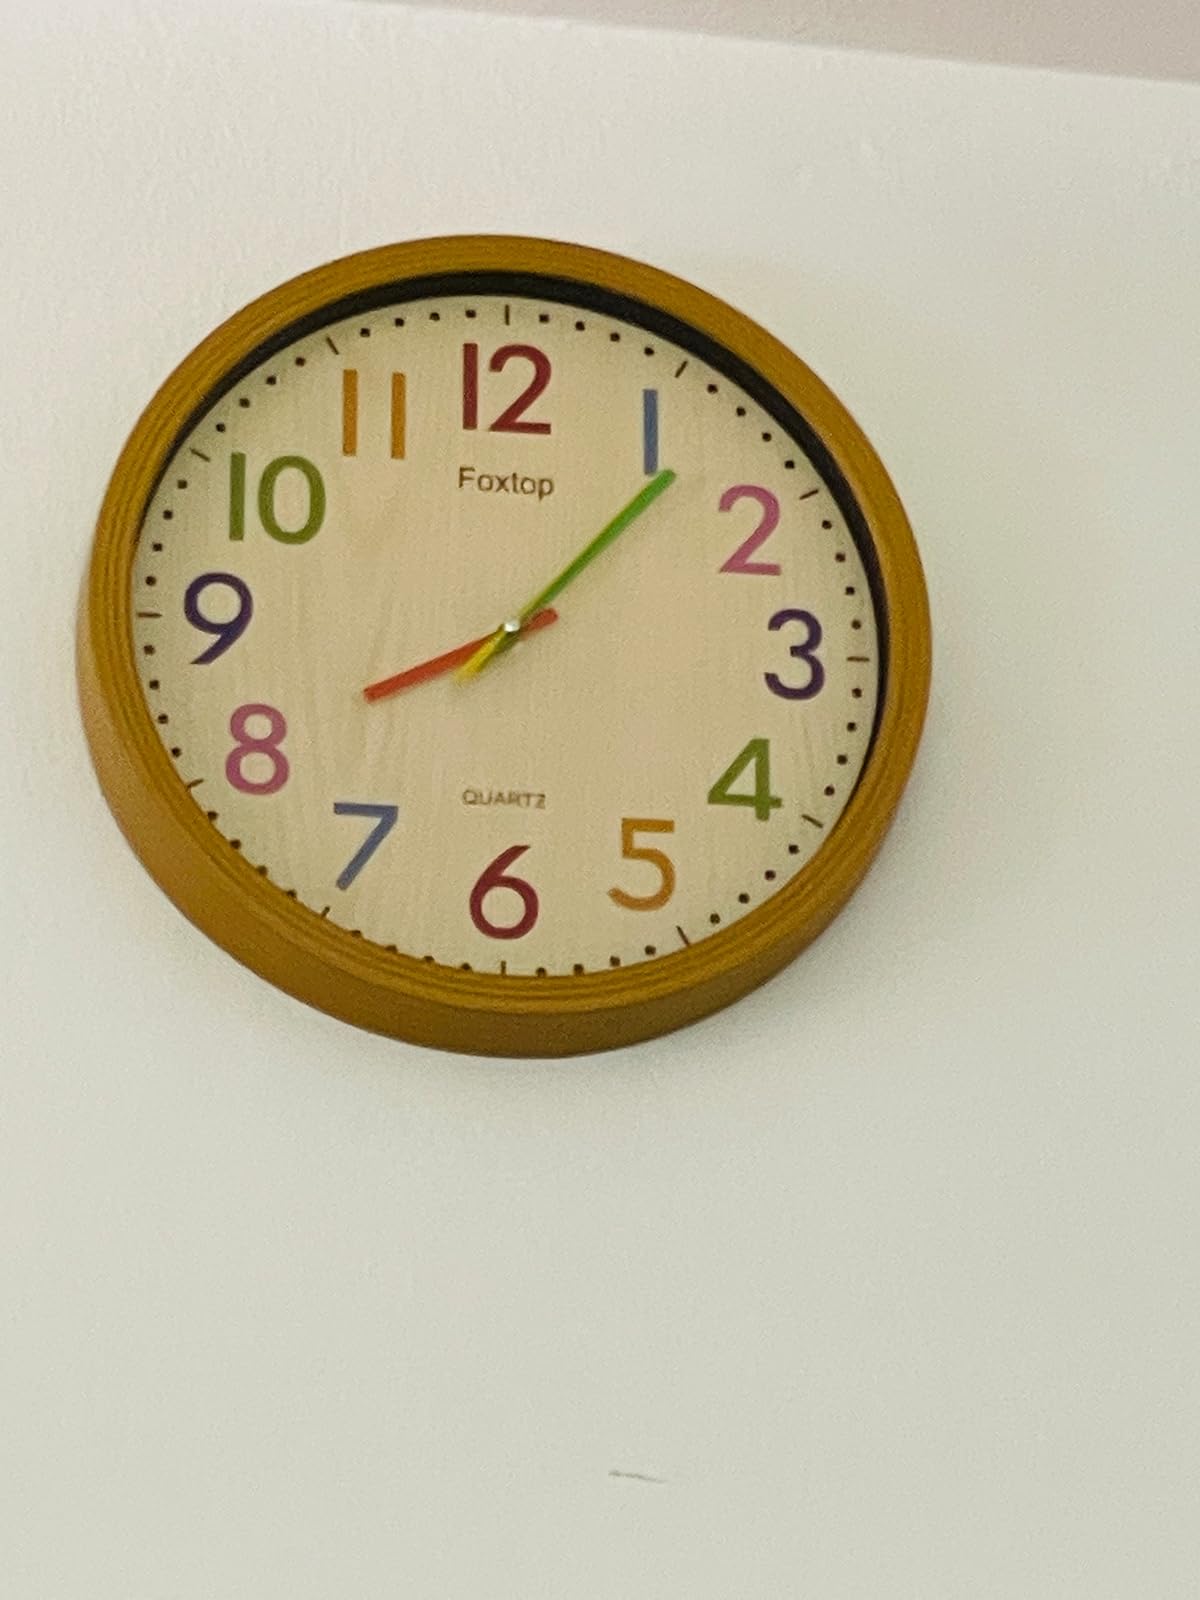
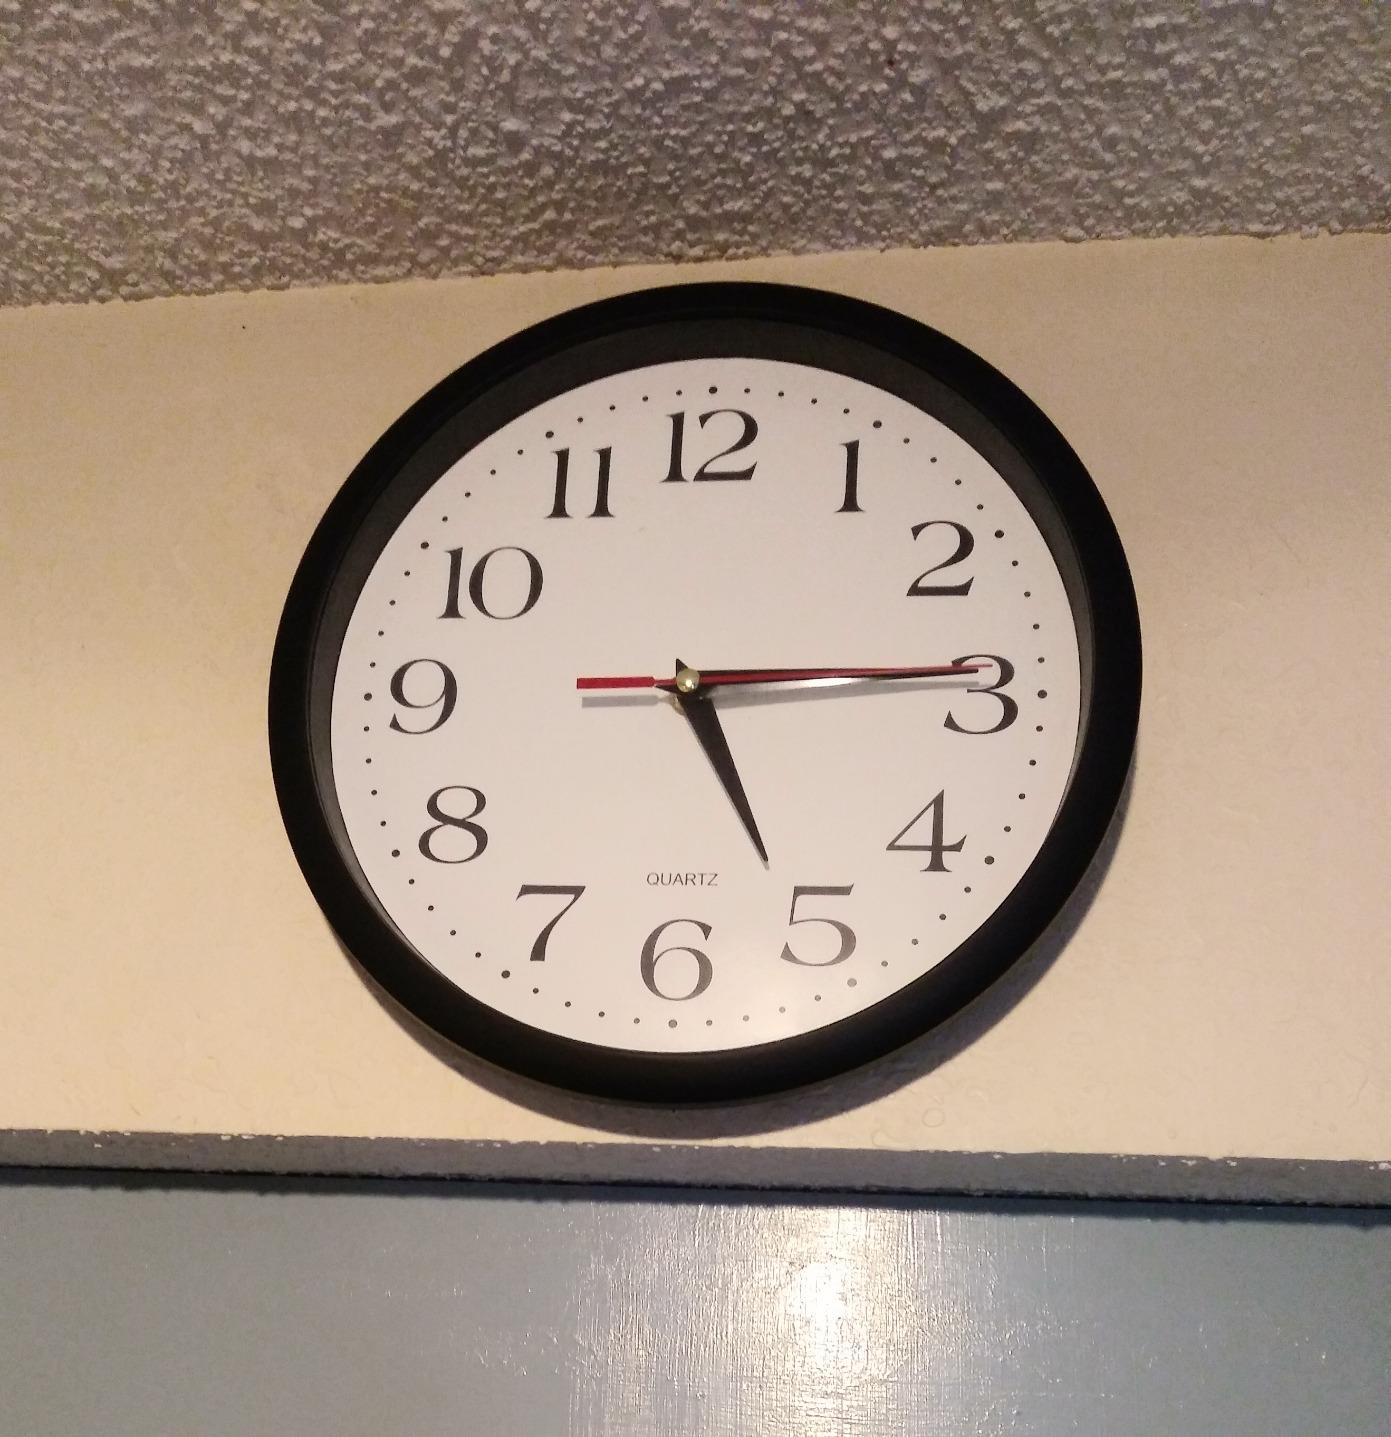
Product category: clock
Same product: no